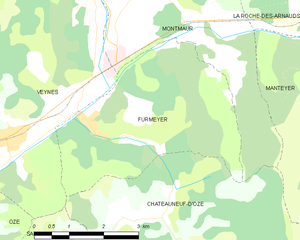
Carte des communes françaises: Furmeyer